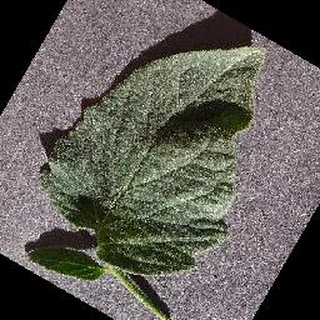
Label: healthy_tomato